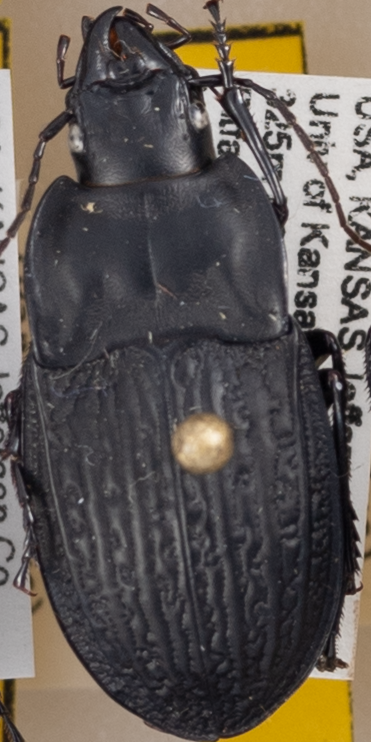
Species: Dicaelus sculptilis sculptilis
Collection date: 2021-05-04
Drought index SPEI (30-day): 0.44
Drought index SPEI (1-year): -0.156
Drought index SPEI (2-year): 1.13